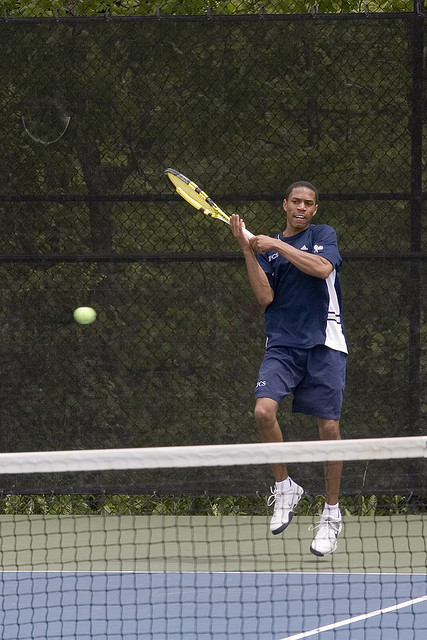
một nam vận động viên tennis đang vung vợt để đánh bóng